181st Street station (IND Eighth Avenue Line)

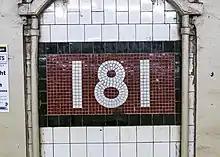
Mosaic name tablet

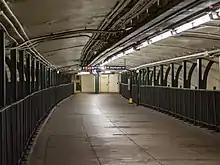
Concourse level, facing south

This underground station has two tracks and two side platforms. The station's platforms are long, a typical length of station platforms built by the Independent Subway System (IND), and the vault containing the station is wide. The platform level contains a single barrel-vaulted ceiling.